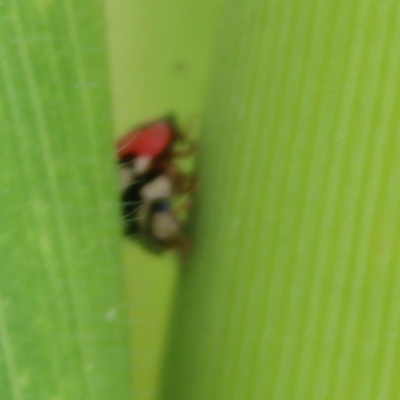
Crop: Maize
Condition: leaf beetle